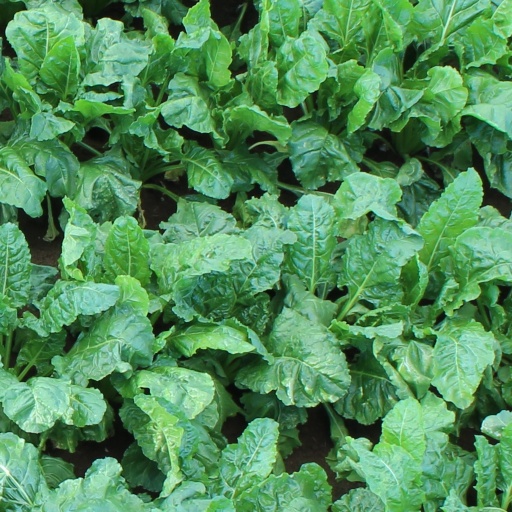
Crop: sugar beet